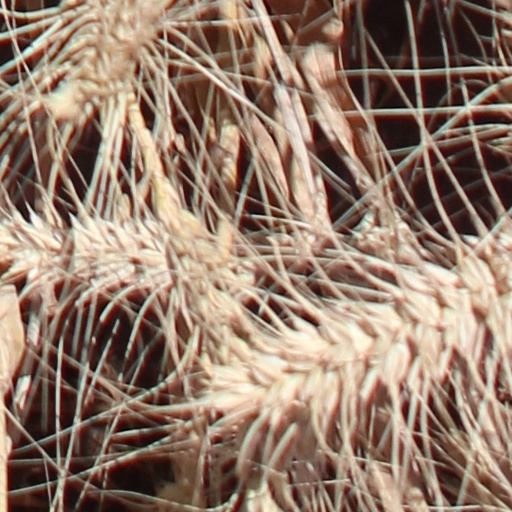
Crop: wheat